Chesapeake Climate Action Network

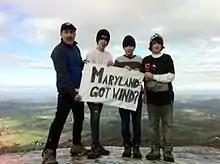
CCAN Director Mike Tidwell on Quirauk Mountain advocating for clean energy

The Chesapeake Climate Action Network was launched on July 1, 2002, with a seed grant from the Rockefeller Brothers Fund.